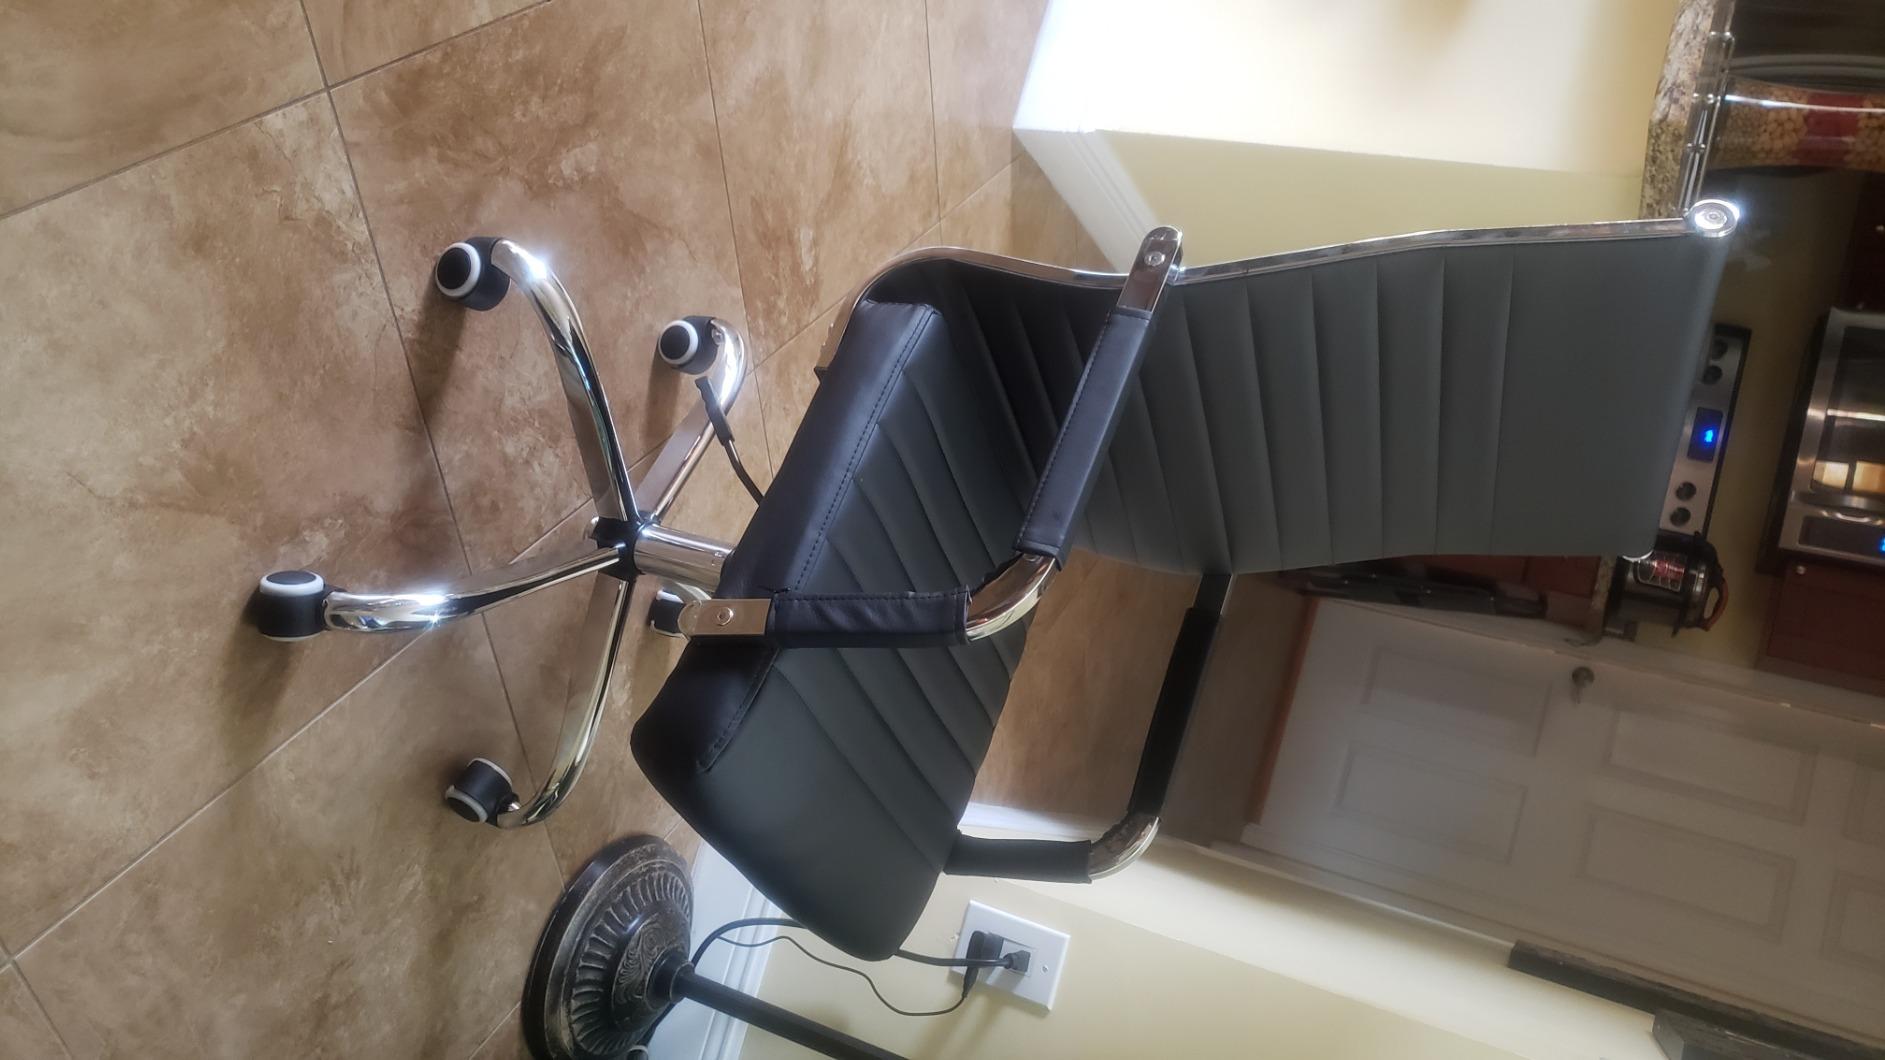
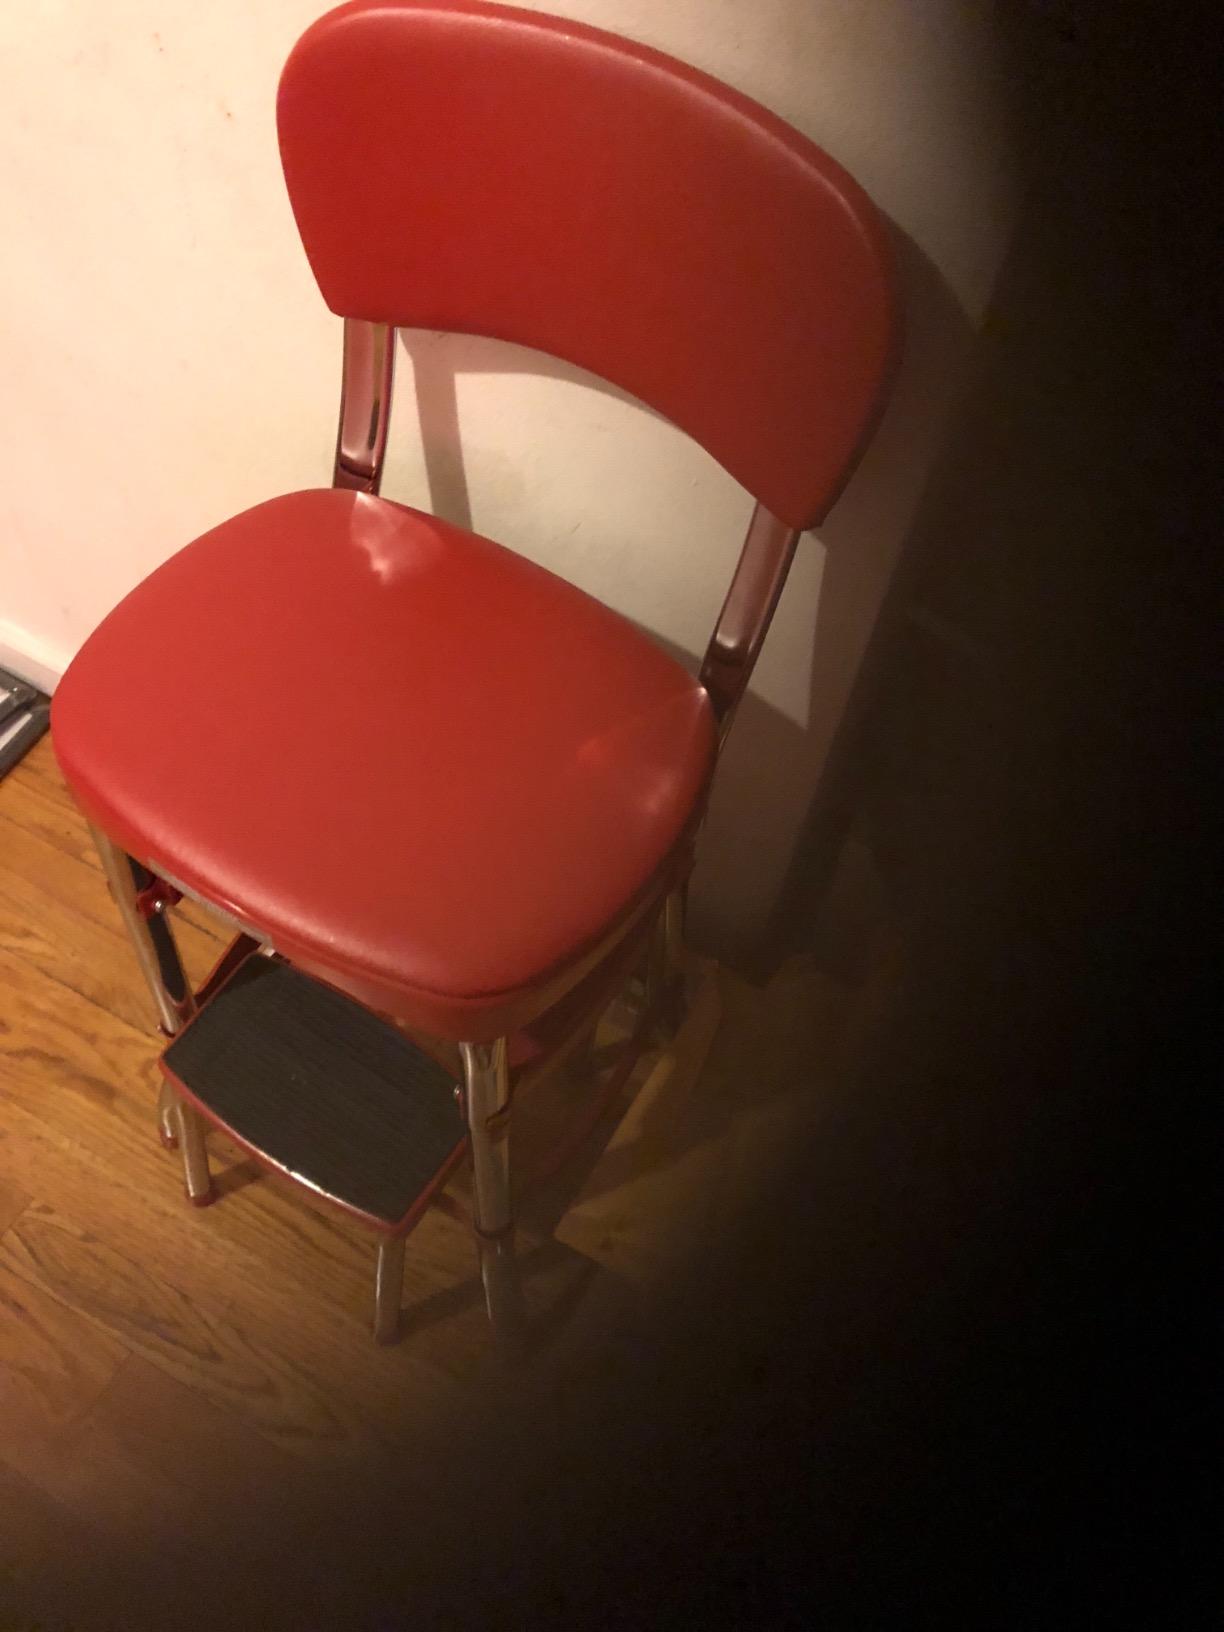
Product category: items_chair
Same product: no